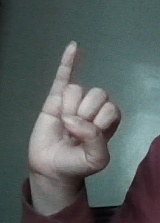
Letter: meem